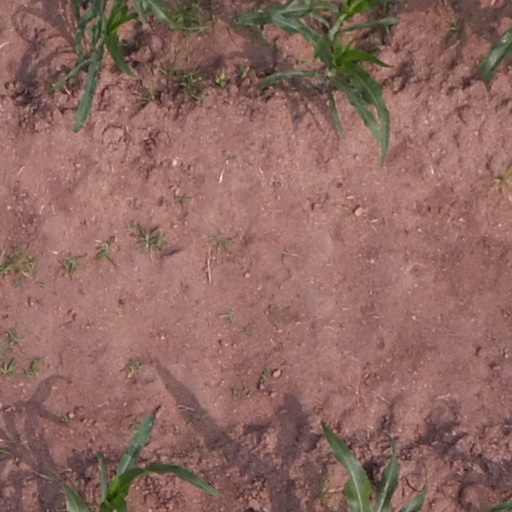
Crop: maize; corn